List of events in Rome

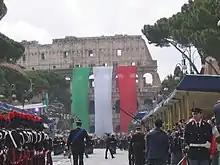
Republic Day 2 June 2007

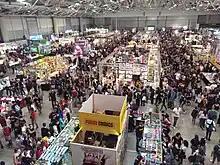
Romics 2023 Autumn edition

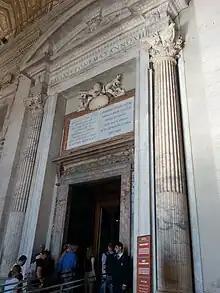
The Holy Door of St. Peter's Basilica, opened in 2016 for the Extraordinary Jubilee of Mercy

One of the most important art-related events in Rome is the Rome Quadriennale, it is an international visual art exhibition event held in the city every 4 years at the Palazzo delle Esposizioni in via Nazionale. It is one of the oldest Italian art exhibitions, since 1931 with the first edition. A major exhibition of Italian art that presents the public with a panorama of the best works of painting, sculpture and black and white (drawing and graphics).